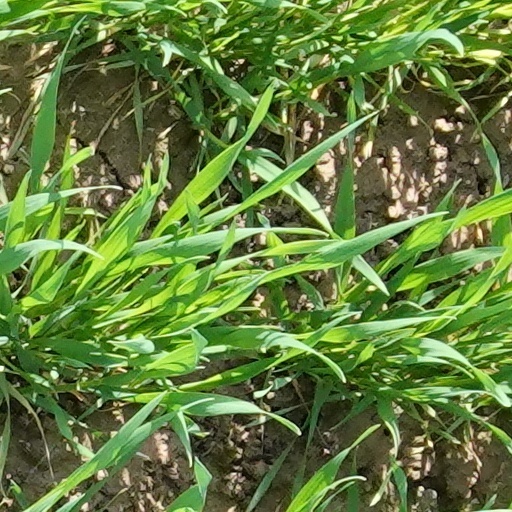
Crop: wheat